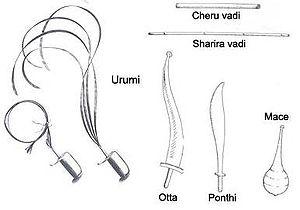
Le Kalarippayatt, ou Kalarippayattu [kaɭaɾipːajatːɨ̆], est un art martial originaire du Kerala et du Tamil Nadu en Inde du Sud. Kalarippayatt signifie, en malayalam, « le lieu des exercices », de kalari, le lieu, l'arène, l'espace de dialogue et payatt, dérivé de « payattuka » signifiant combattre, s'exercer, s'exercer intensément. Le kalarippayatt serait, avec le Varma Kalai originaire de l'État voisin du Tamil Nadu, l'une des plus anciennes techniques martiales et mais aussi médicales connues. Les gurû de kalarippayatt, appelés gurukkal, sont guerriers et médecins, car ils sont censés connaître les techniques qui tuent mais aussi celles qui soignent.